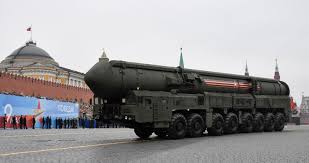
Label: Air Defense